Portsmouth Cubs

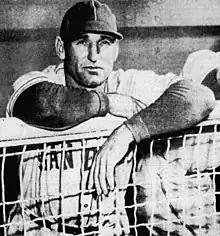
(1946) Pepper Martin, player-manager, San Diego Padres of the Pacific Coast League. Martin managed the Portsmouth Merrimacs in 1954, leading the team to the Piedmont League finals.

Portsmouth qualified for the playoffs in the 1951 Piedmont League season, as the unaffiliated Cubs continued play in the six-team Class B level league. Portsmouth was led player/manager Reggie Otero and ended the season with a record of 74–67 to finish in fourth place, ending the season 8.0 games behind the first place Norfolk Tars in the final regular season standings. The Cubs lost in first round of the four-team playoffs, defeated by eventual champion Norfolk 4 games to 1. Portsmouth's Ken Guettler hit 30 home runs to lead the Piedmont League, while also leading the league with 116 RBI and 114 runs scored. Pitcher James Barnhardt of Portsmouth led the league with a 2.53 ERA.